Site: brandenburg
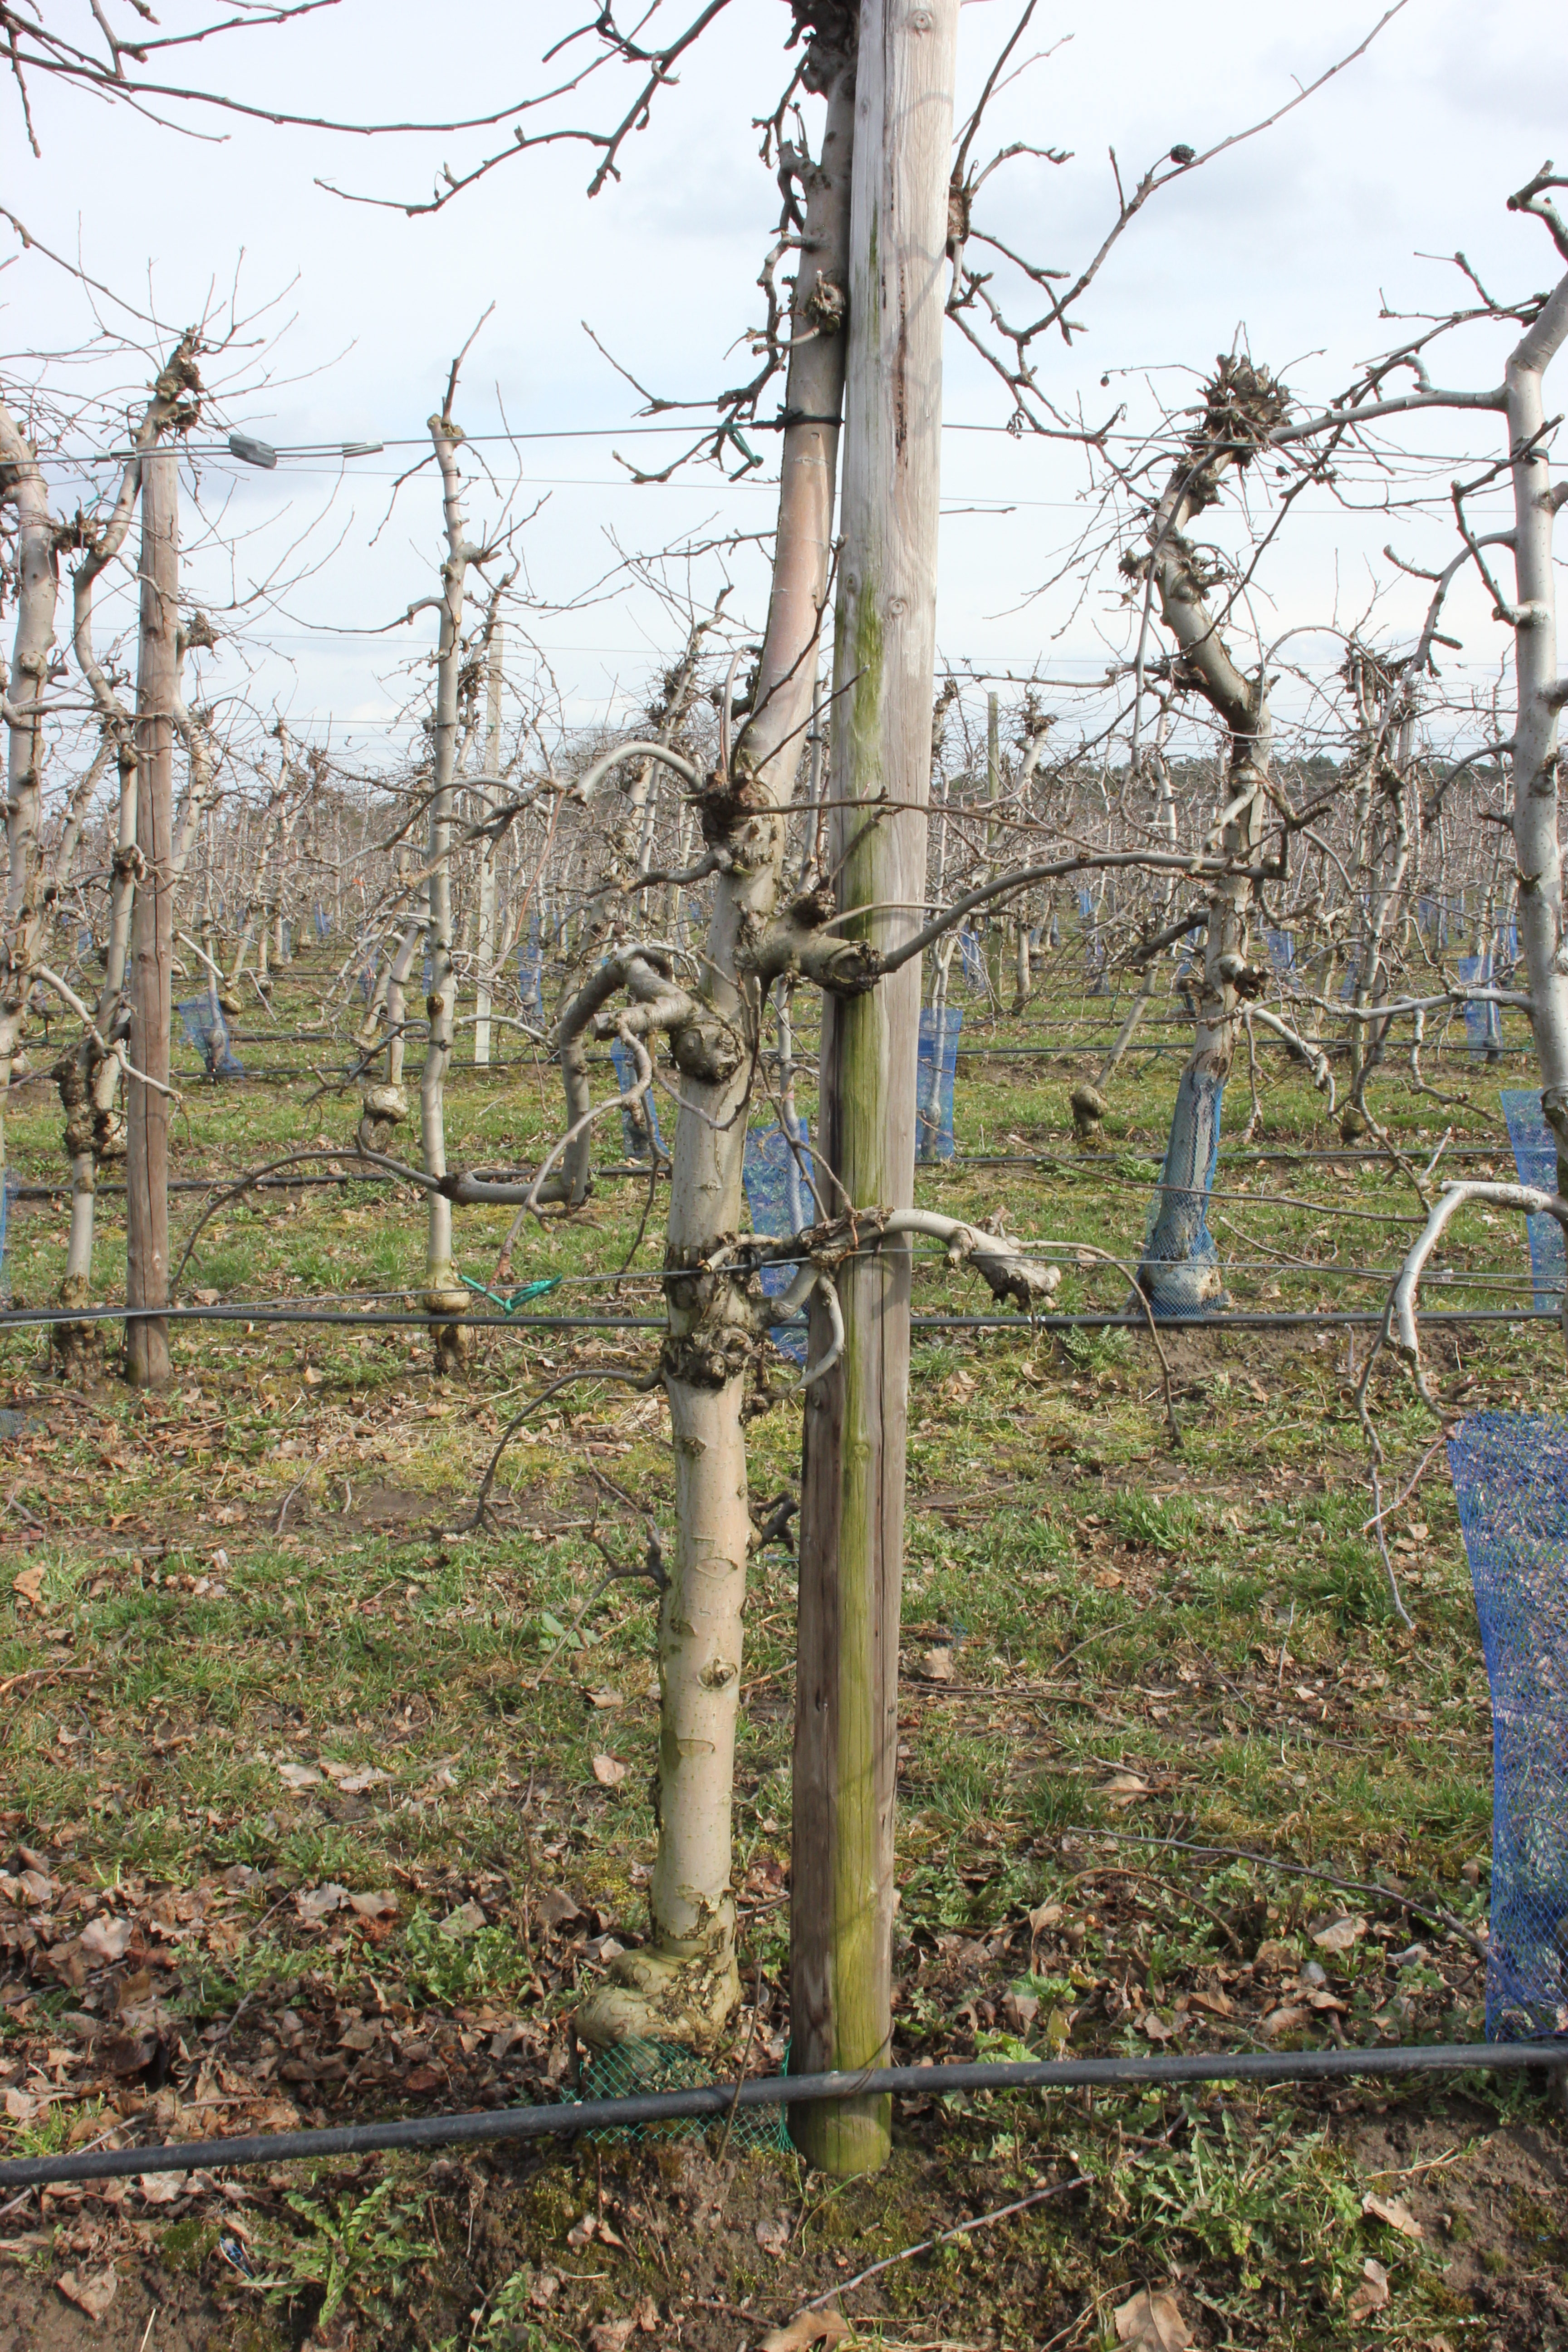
Growth stage (BBCH 01): Bud development